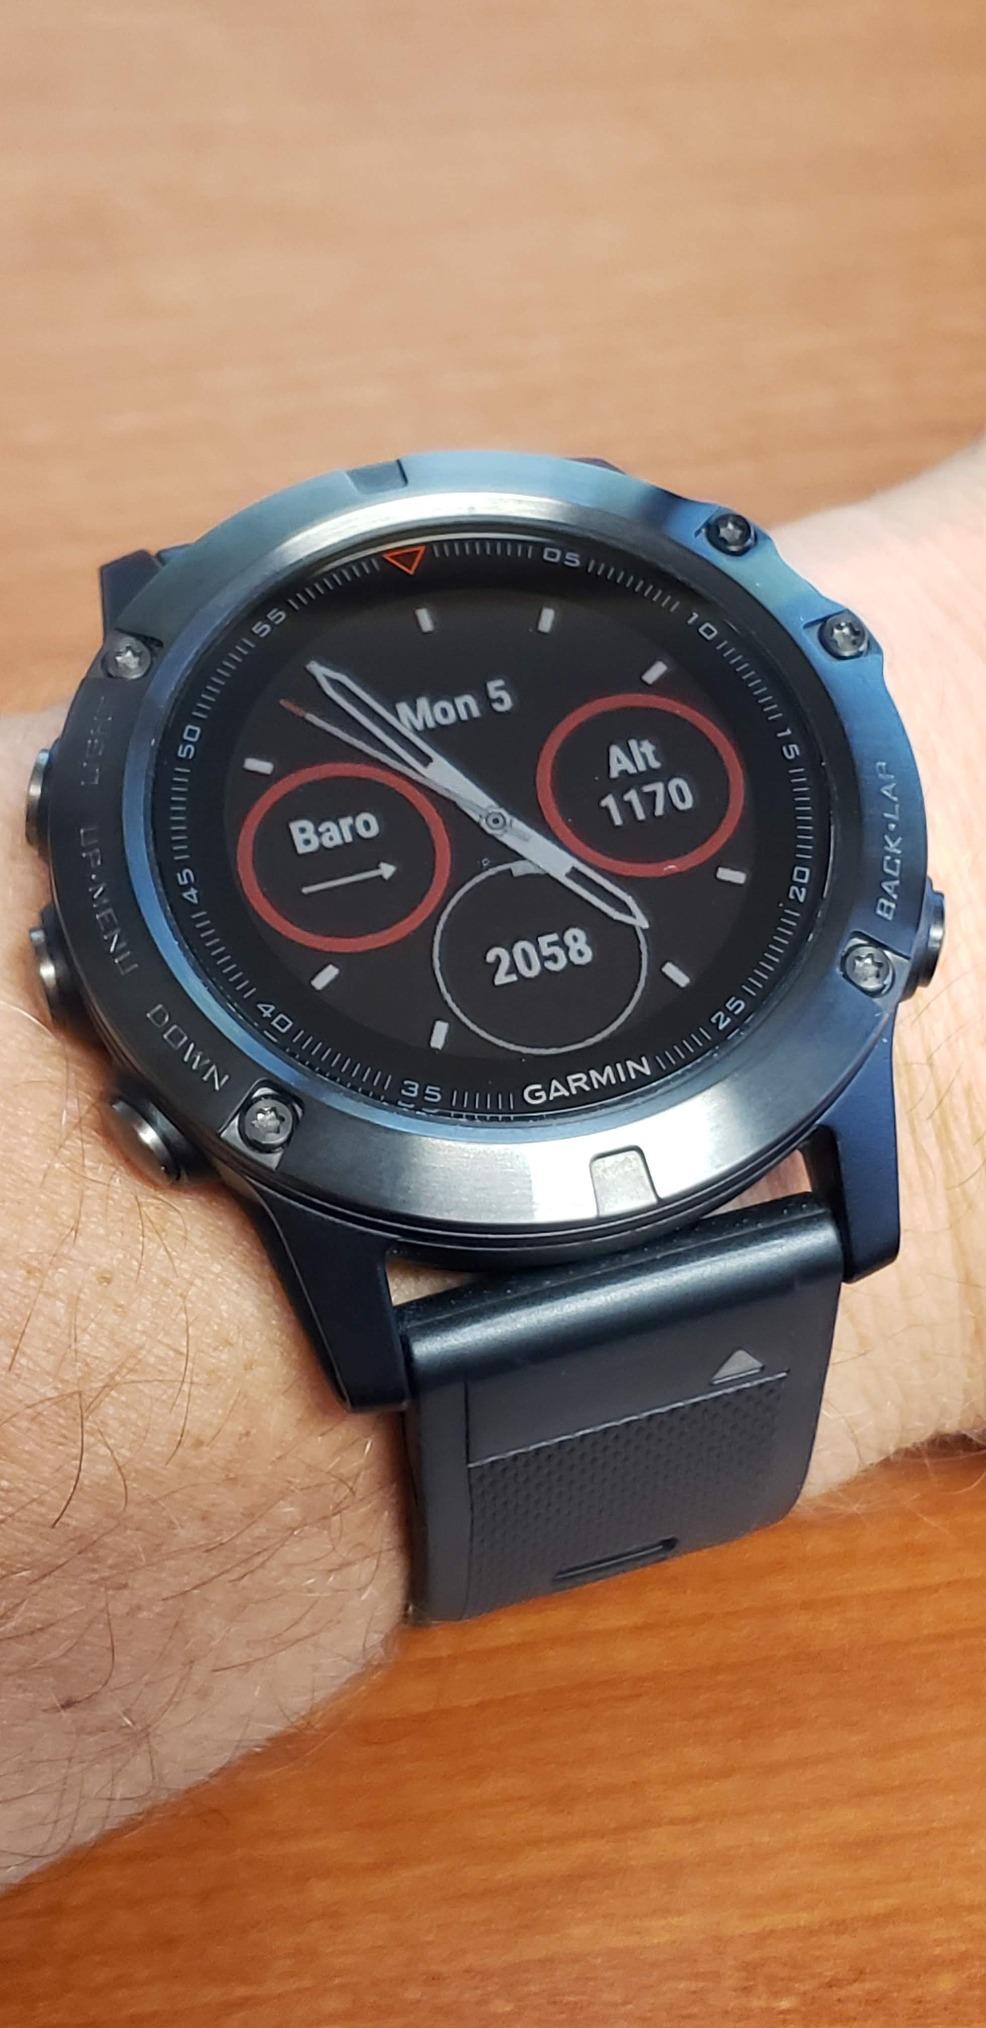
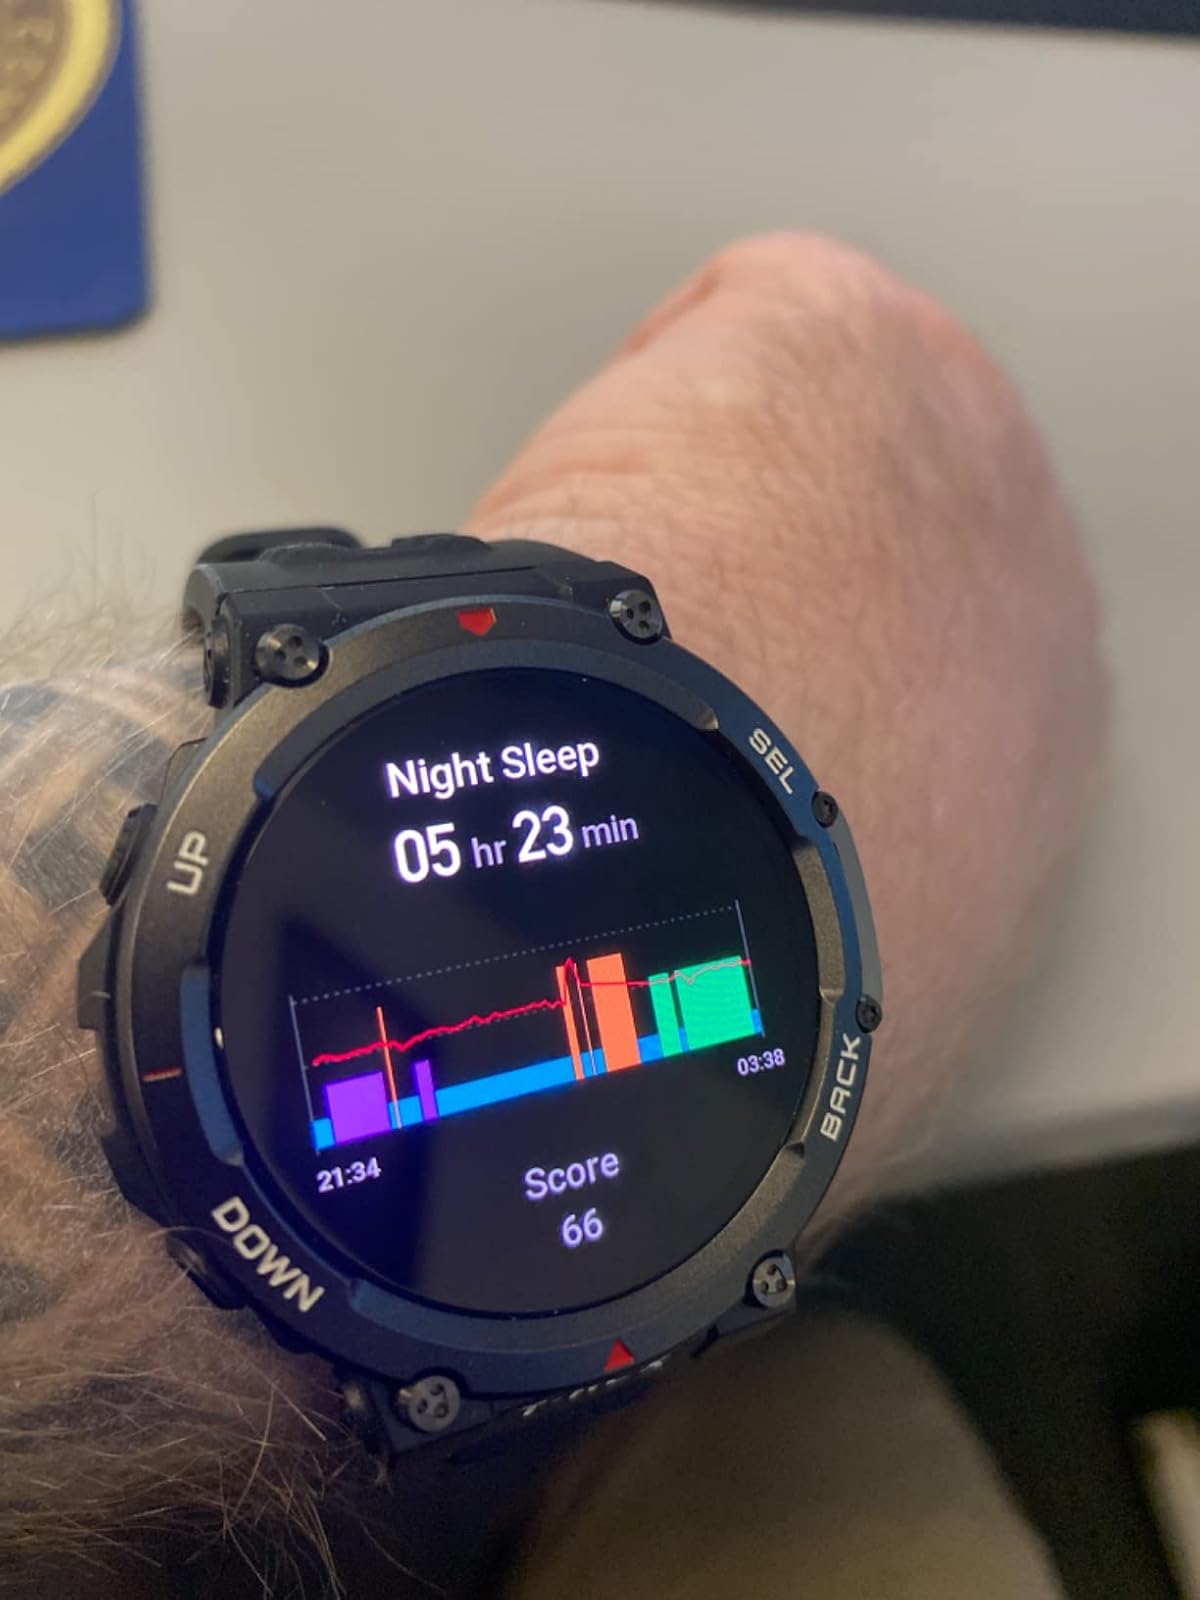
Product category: smartwatch
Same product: no